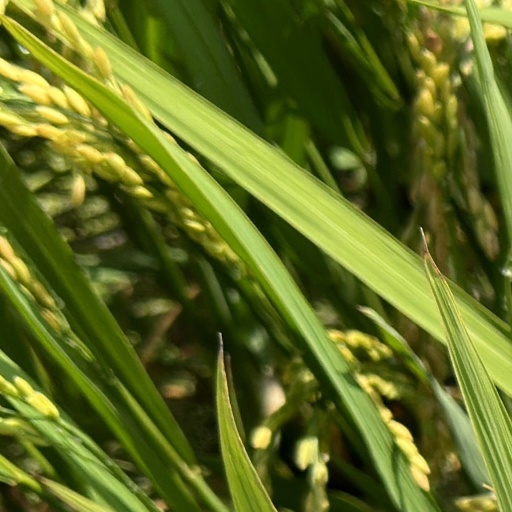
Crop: rice